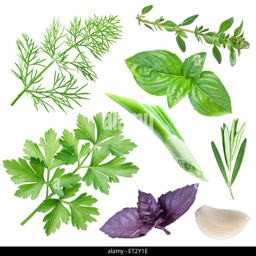
different spices and herbs on white background .